Wipo of Burgundy

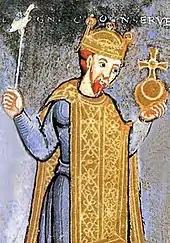
11th-century miniature of Emperor Henry III, to whom Wipo dedicated most of his surviving works.

Present at the election of Conrad II as King of the Germans in 1024, he most likely followed the emperor on his campaigns into Burgundy (1033) and against the Slavs (1035), both of which he describes in detail in his writings. The didactic tone that he adopts in writings dedicated to Henry III might indicate that he had been his tutor. After Conrad's death in 1039, he remained at court. He may be the same as a "Wipert" who is named as Henry III's confessor in the "Annales Palidenses". The latest event that Wipo refers to in his writings is the coronation of Henry III as emperor in 1046. It is unclear how long he lived after that.